Orphic Hymns

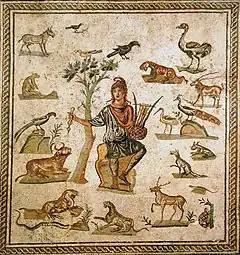
Roman mosaic of Orpheus, the mythical poet to whom the "Orphic Hymns" were attributed, from Palermo, 2nd century AD

The Orphic Hymns are a collection of eighty-seven ancient Greek hymns addressed to various deities, which were attributed in antiquity to the mythical poet Orpheus. They were composed in Asia Minor (located in modern-day Turkey), most likely around the 2nd or 3rd centuries AD, and were used in the rites of a religious community which existed in the region. The "Hymns" are among the few extant works of Orphic literature (the tradition of texts attributed to Orpheus in antiquity), and recent scholars have observed parallels between the collection and other Orphic works.